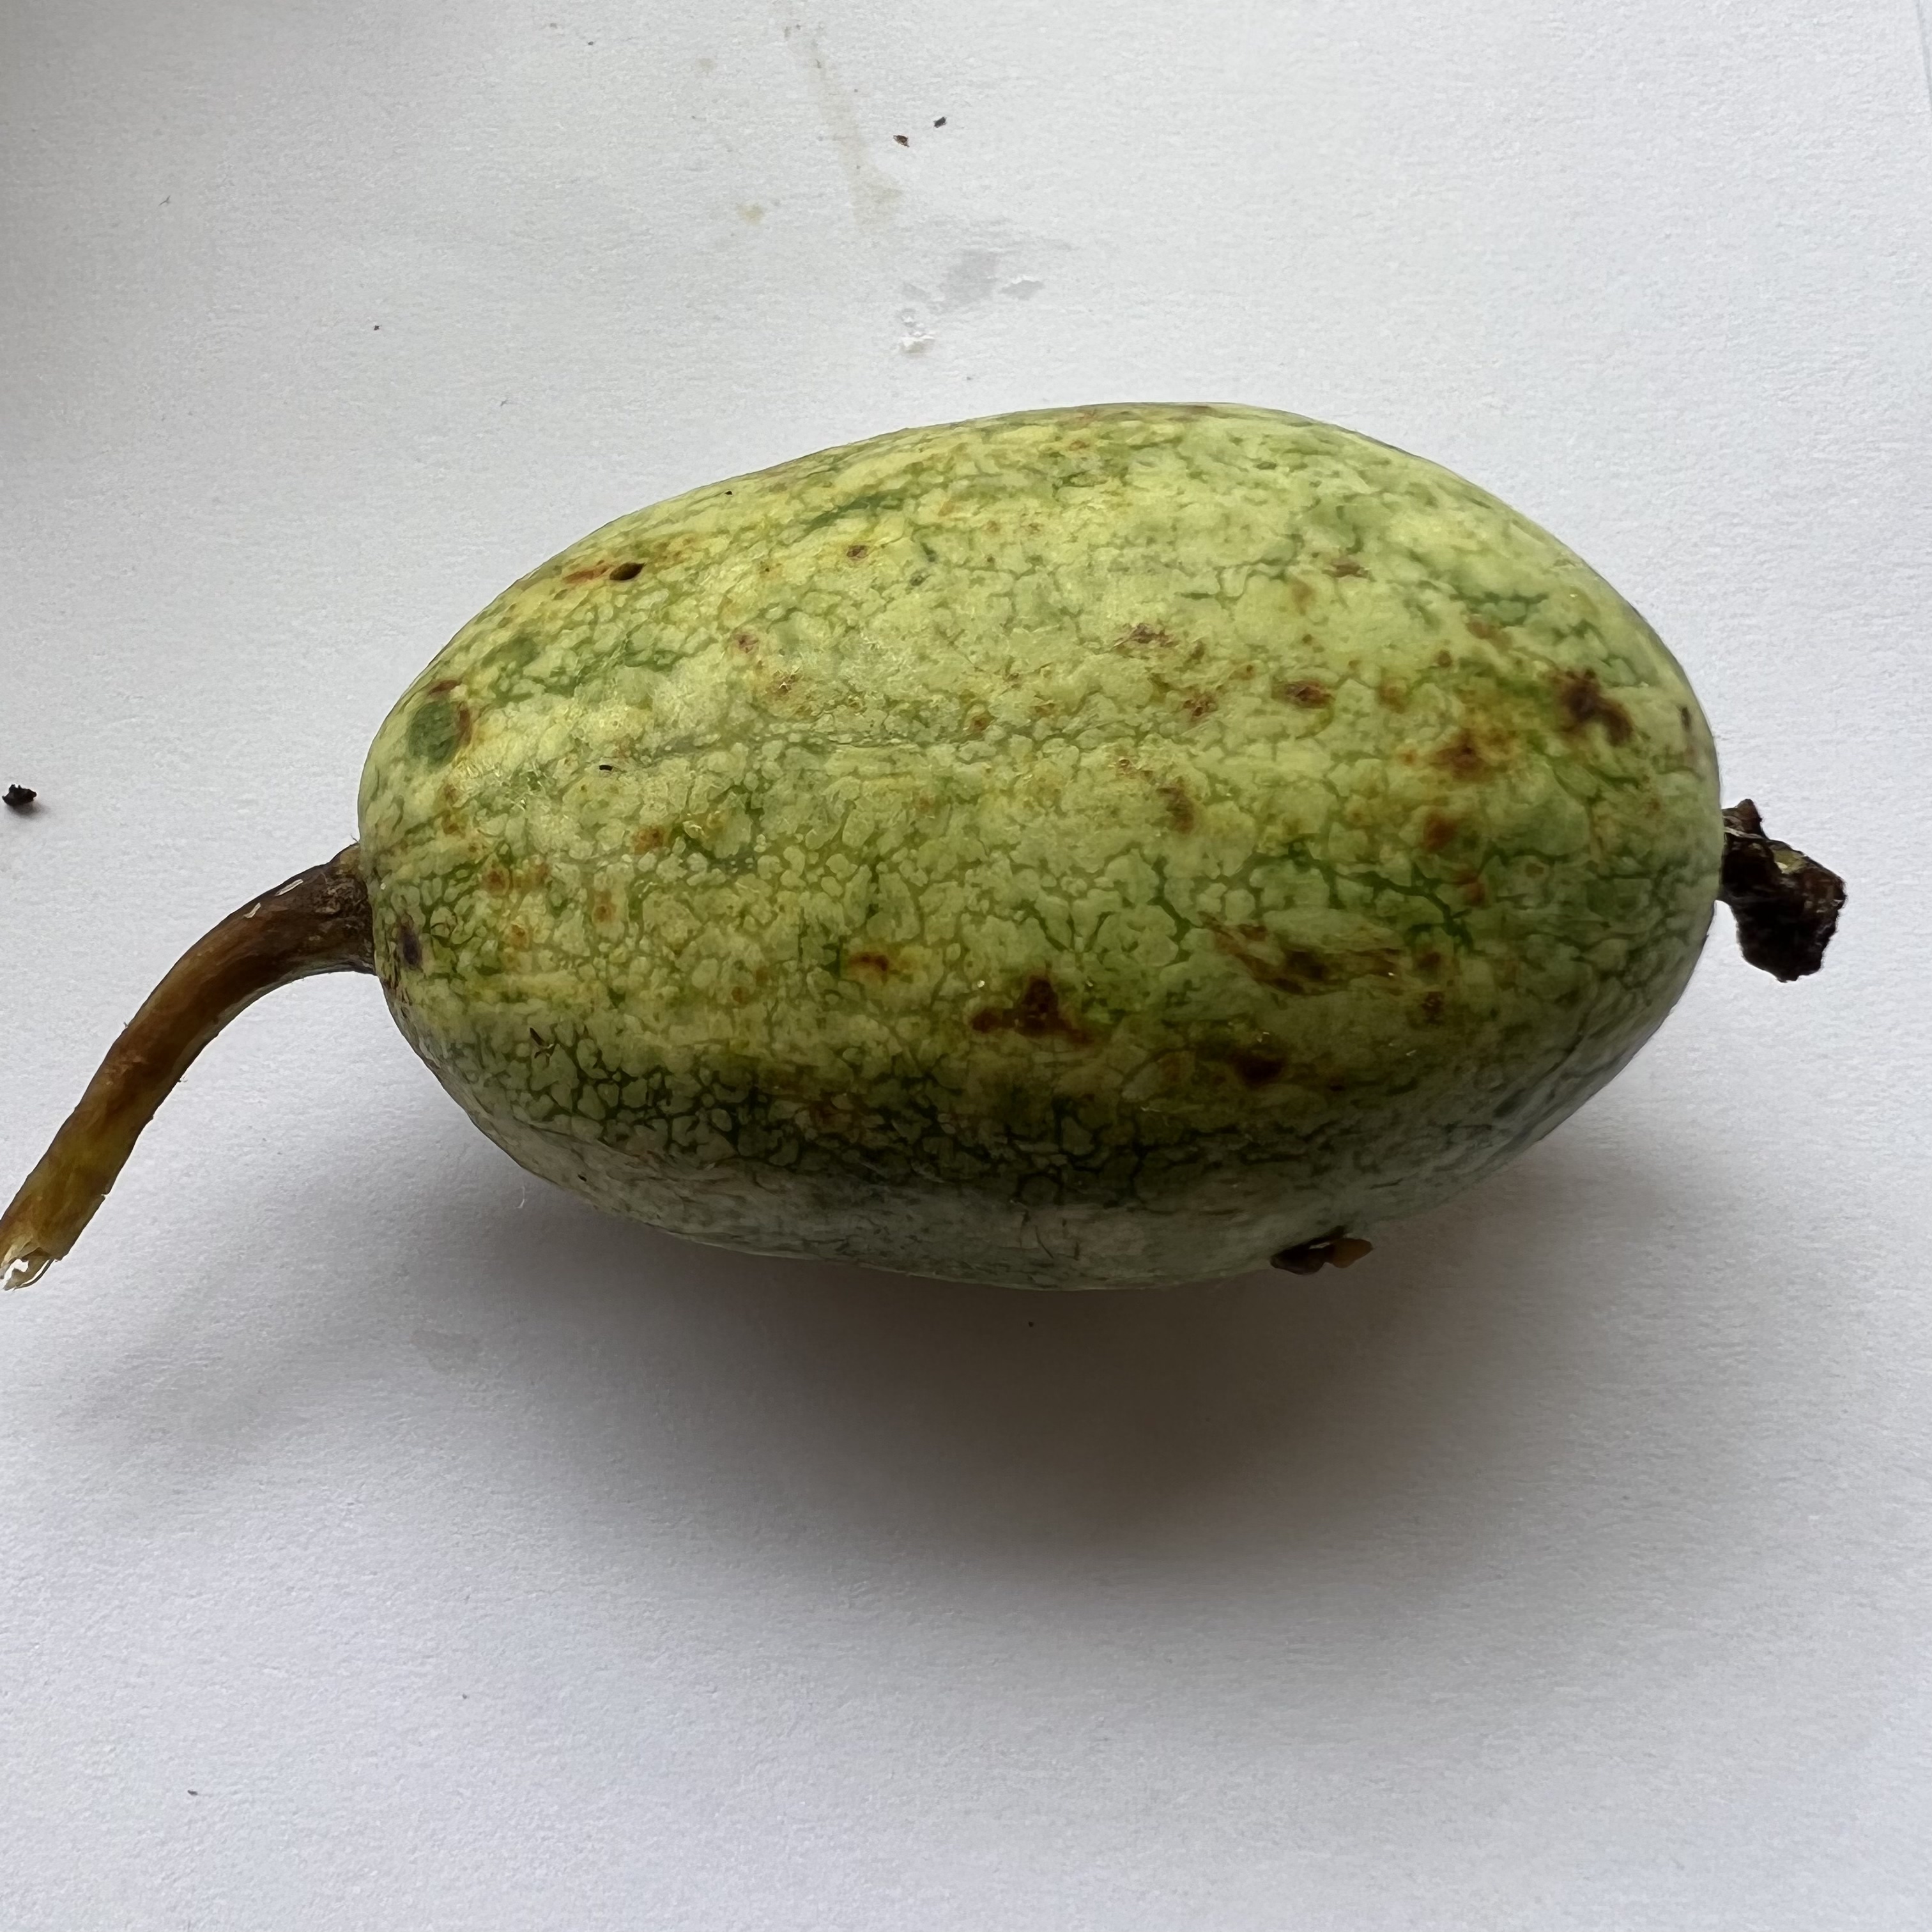
Label: Anthracnose